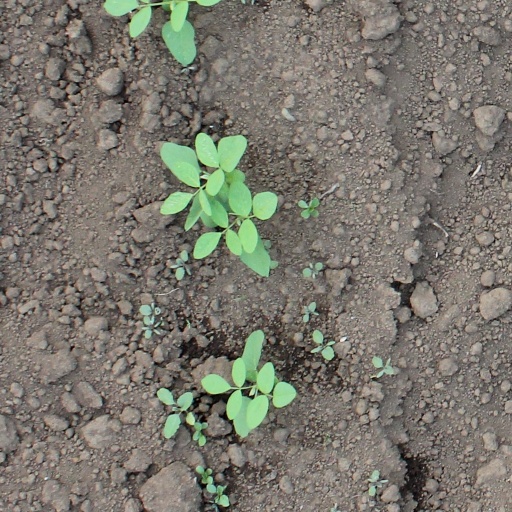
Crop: soybean